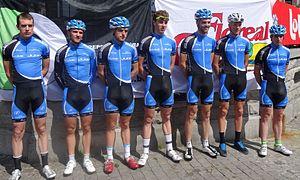
Reportage réalisé le samedi 17 mai à l'occasion du départ du Grand Prix Criquielion 2014 à Boussu, Belgique.
L'équipe cycliste Ottignies-Perwez est une équipe cycliste belge francophone participant aux circuits continentaux de cyclisme et en particulier l'UCI Europe Tour. Le club devient une équipe élite en 2011.